Magellanic penguin

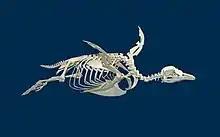
Skeleton of a Magellanic penguin

Magellanic penguins are medium-sized penguins which grow to be tall and weigh between . The males are larger than the females, and the weight of both drops while the parents raise their young.